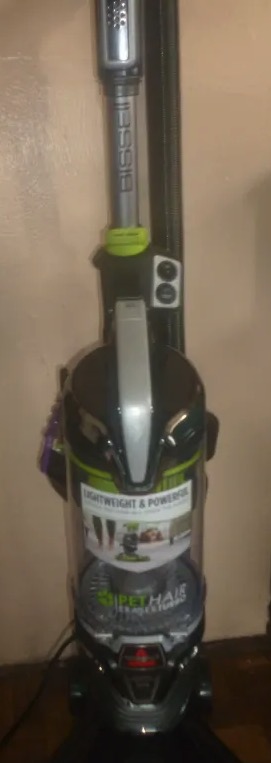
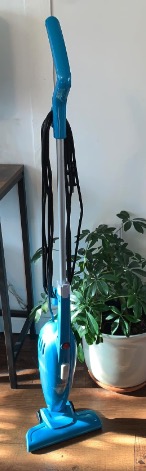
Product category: items_vacuum
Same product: no